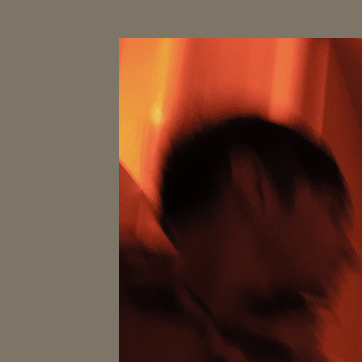
Material: hair